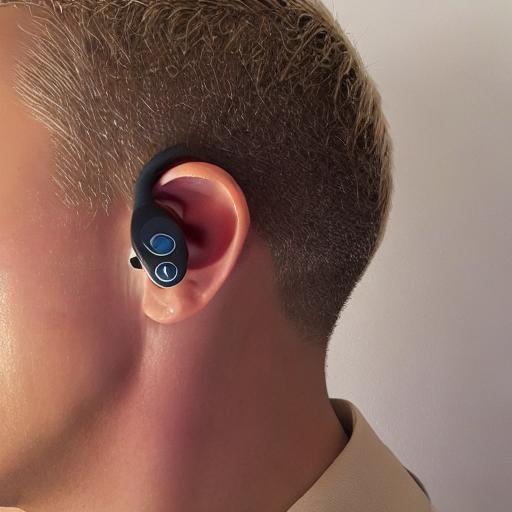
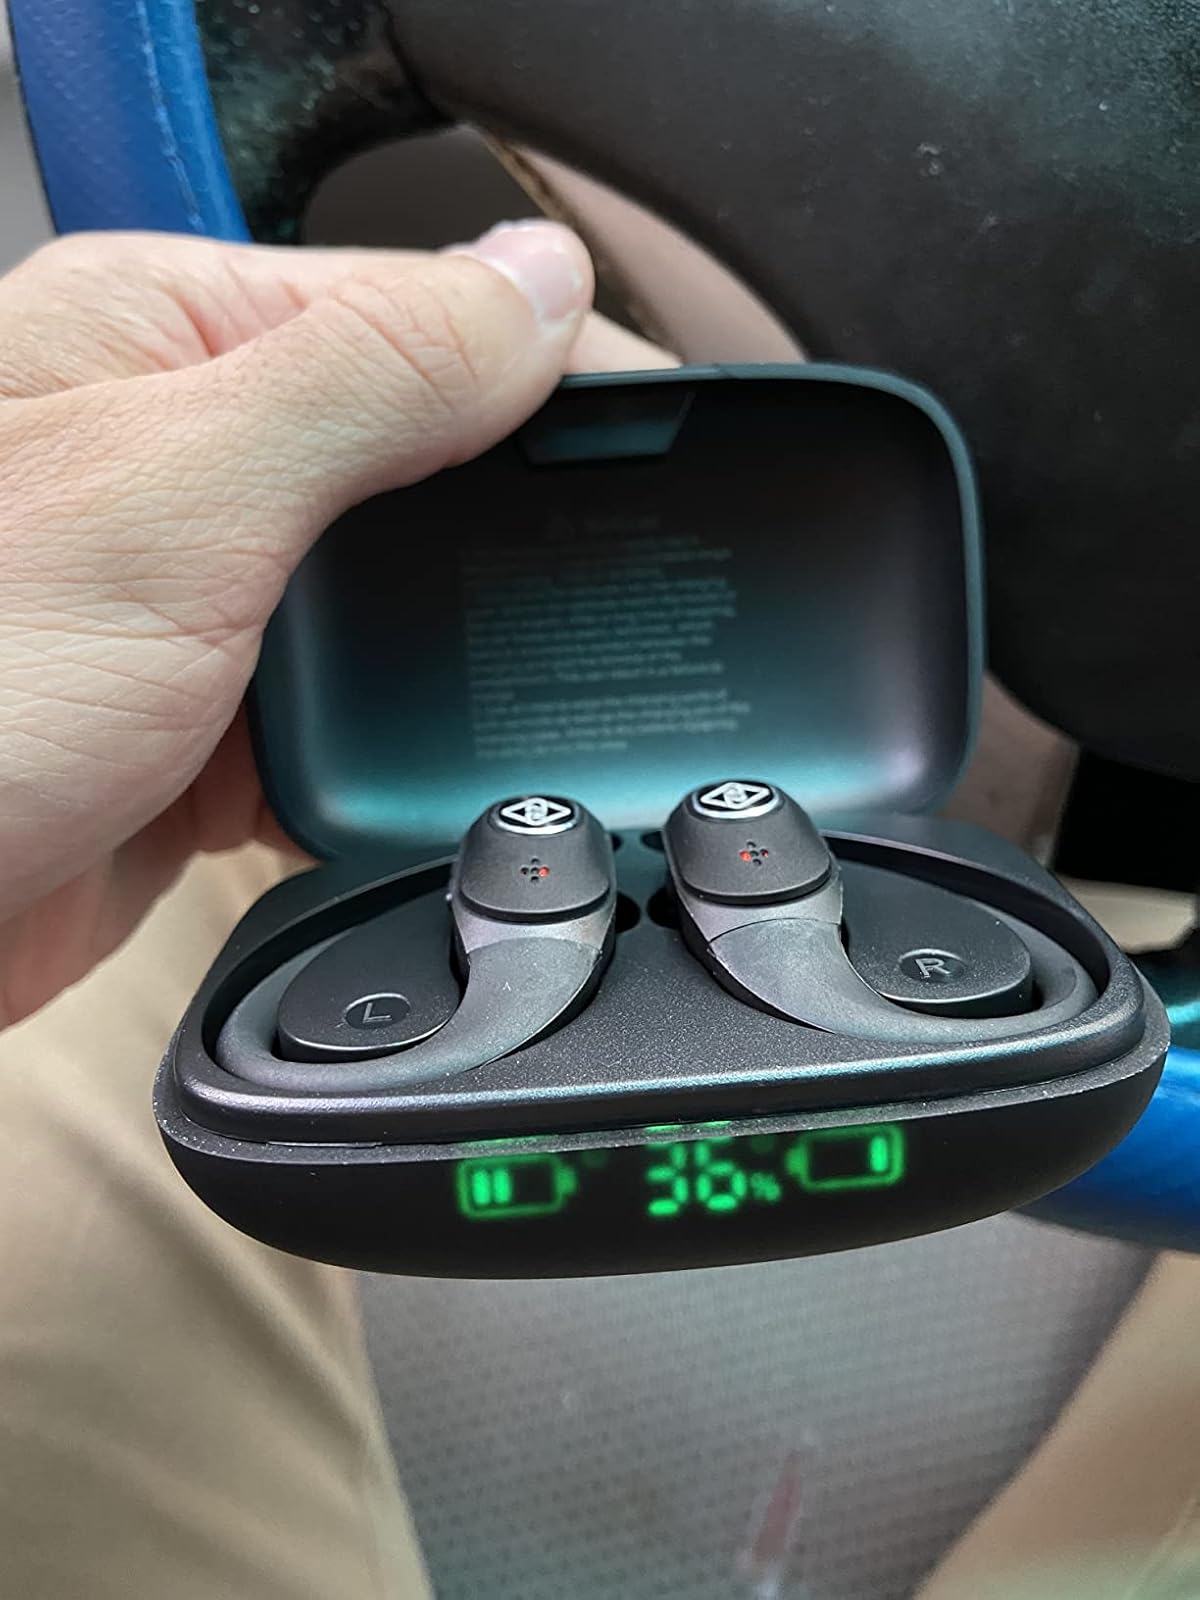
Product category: earbuds
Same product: no